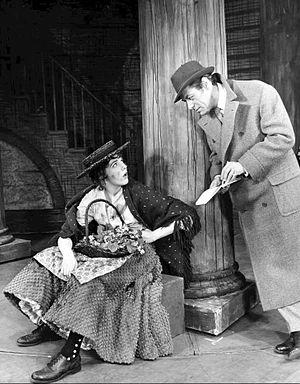
Dame Julia Elizabeth Andrews, née Wells le 1ᵉʳ octobre 1935 à Walton-on-Thames dans le Surrey, est une actrice, chanteuse, danseuse et écrivaine britannique.
Margaret Nixon McEathron dite Marni Nixon, née le 22 février 1930 à Altadena et morte le 24 juillet 2016 à New York, est une chanteuse et comédienne américaine. Elle est surtout connue pour avoir doublé pour le chant Deborah Kerr dans Le Roi et moi, Natalie Wood dans West Side Story et Audrey Hepburn dans My Fair Lady, bien qu'elle n'apparaisse pas au générique.